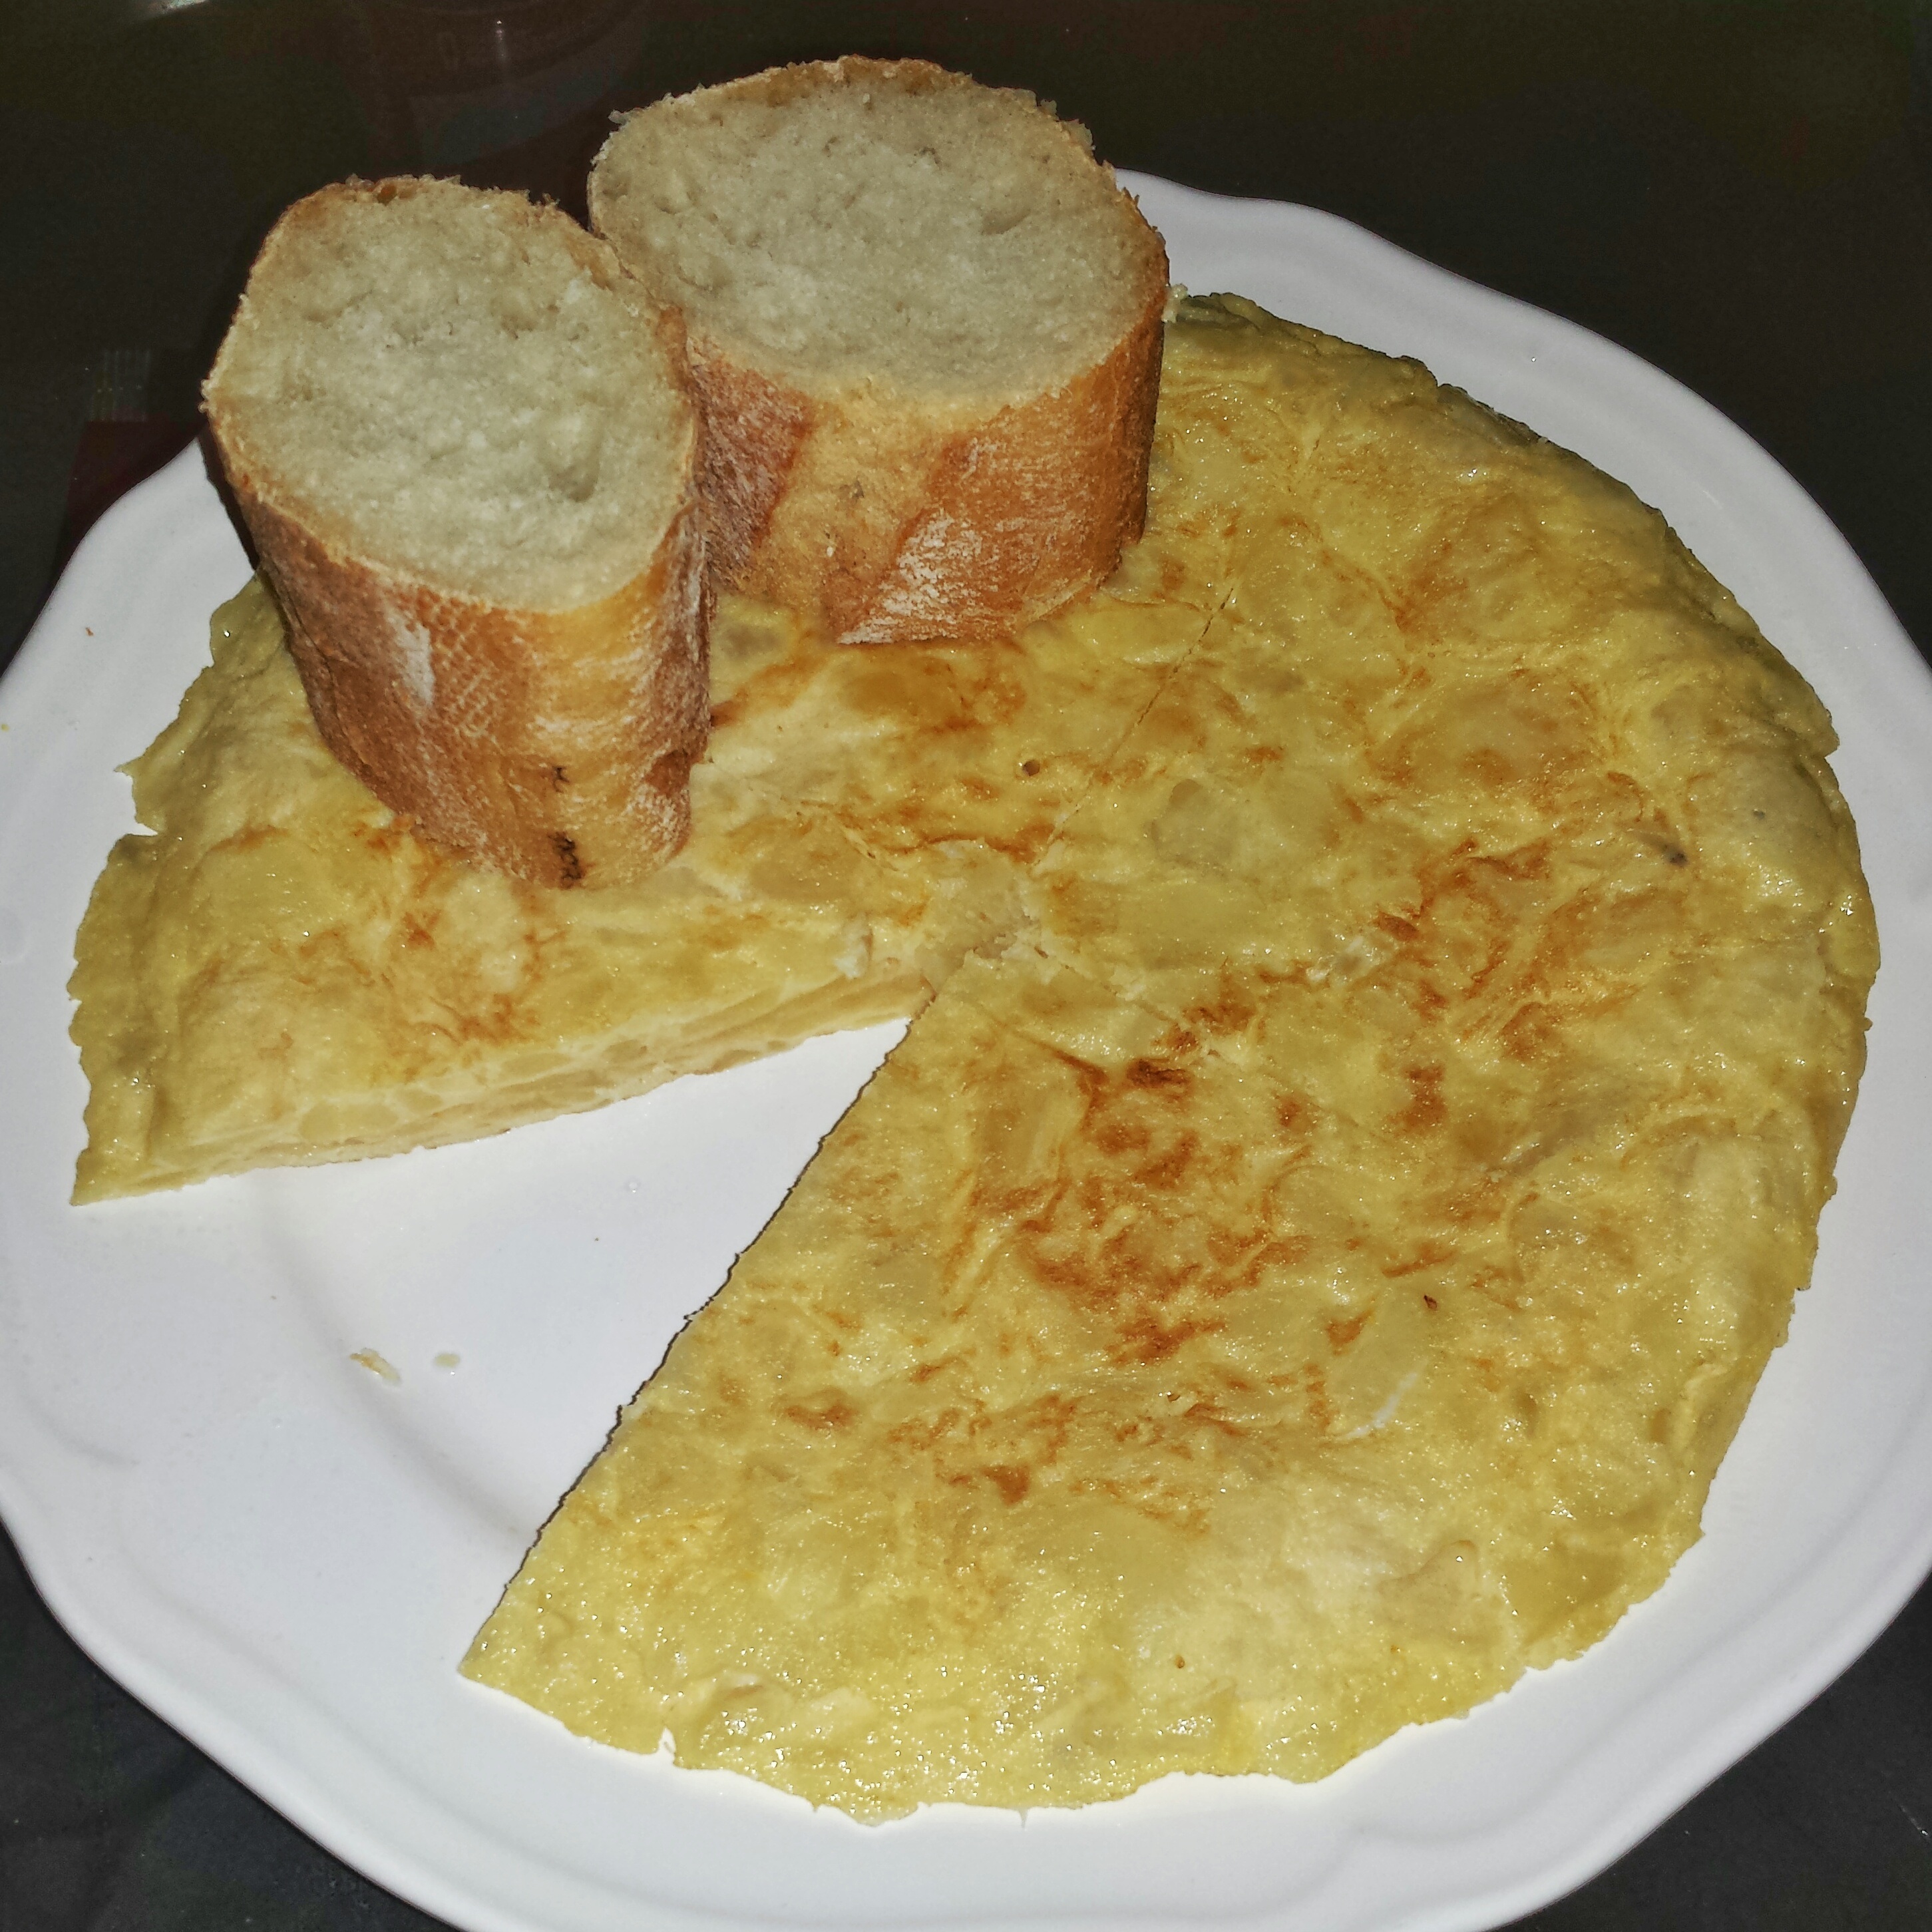
dish, meal, food, produce, kitchen, breakfast, dessert, cuisine, potato, egg, tortilla, spanish, vegetarian food, baked goods, potato omelette, tortilla de patatas, pot pie